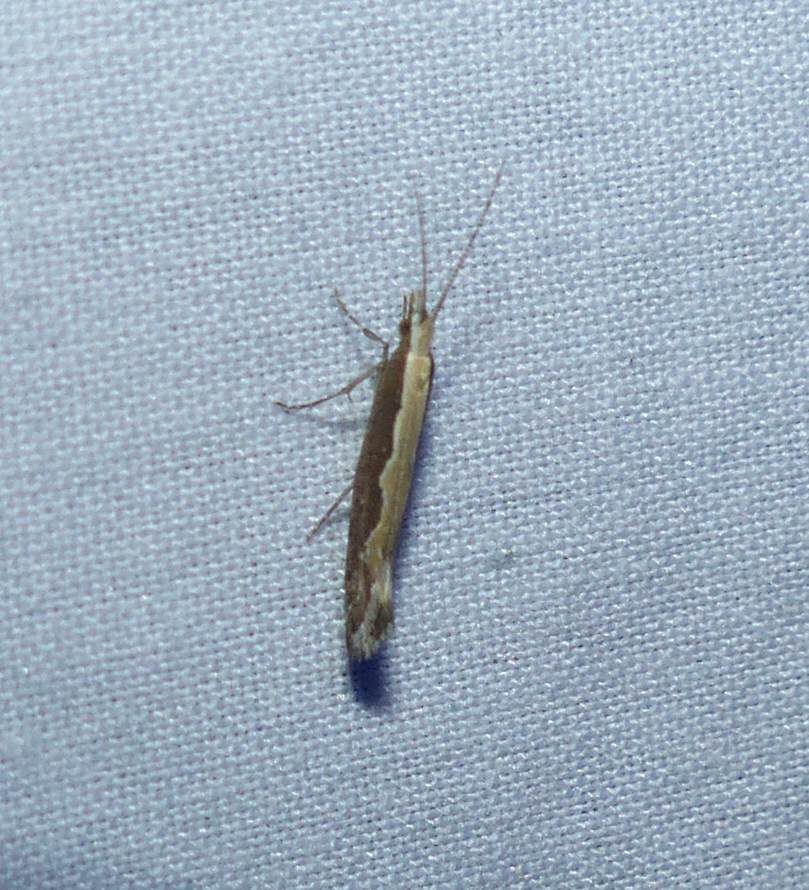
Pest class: diamondback_moth